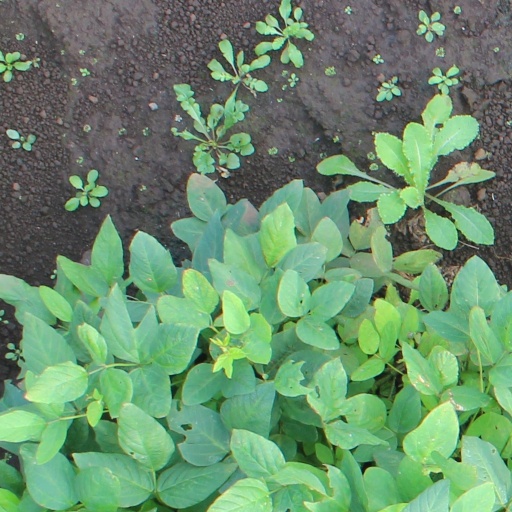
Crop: soybean